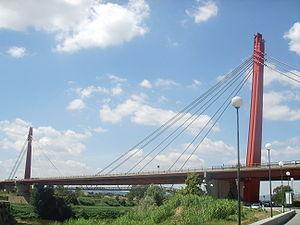
Cette liste de ponts d'Italie a pour vocation de présenter une liste de ponts remarquables d'Italie, tant par leurs caractéristiques dimensionnelles, que par leur intérêt architectural ou historique.
Le Ponte all'Indiano est un des ponts de Florence sur l'Arno, le plus récent et en aval du centre historique de Florence.